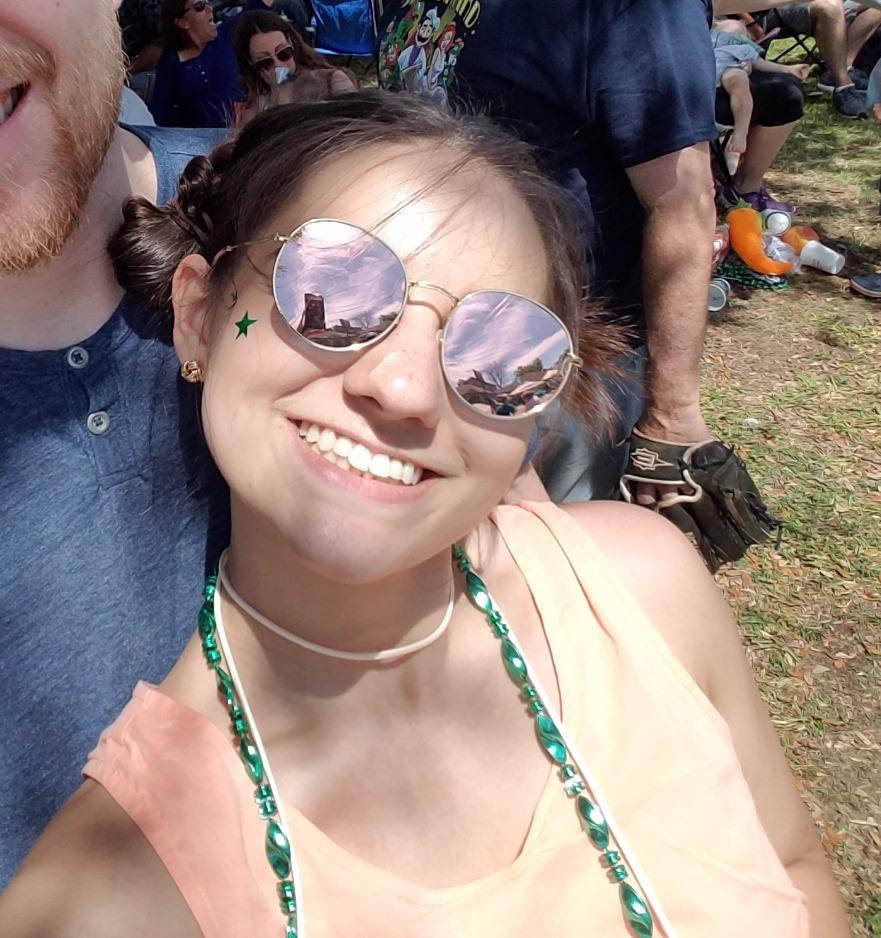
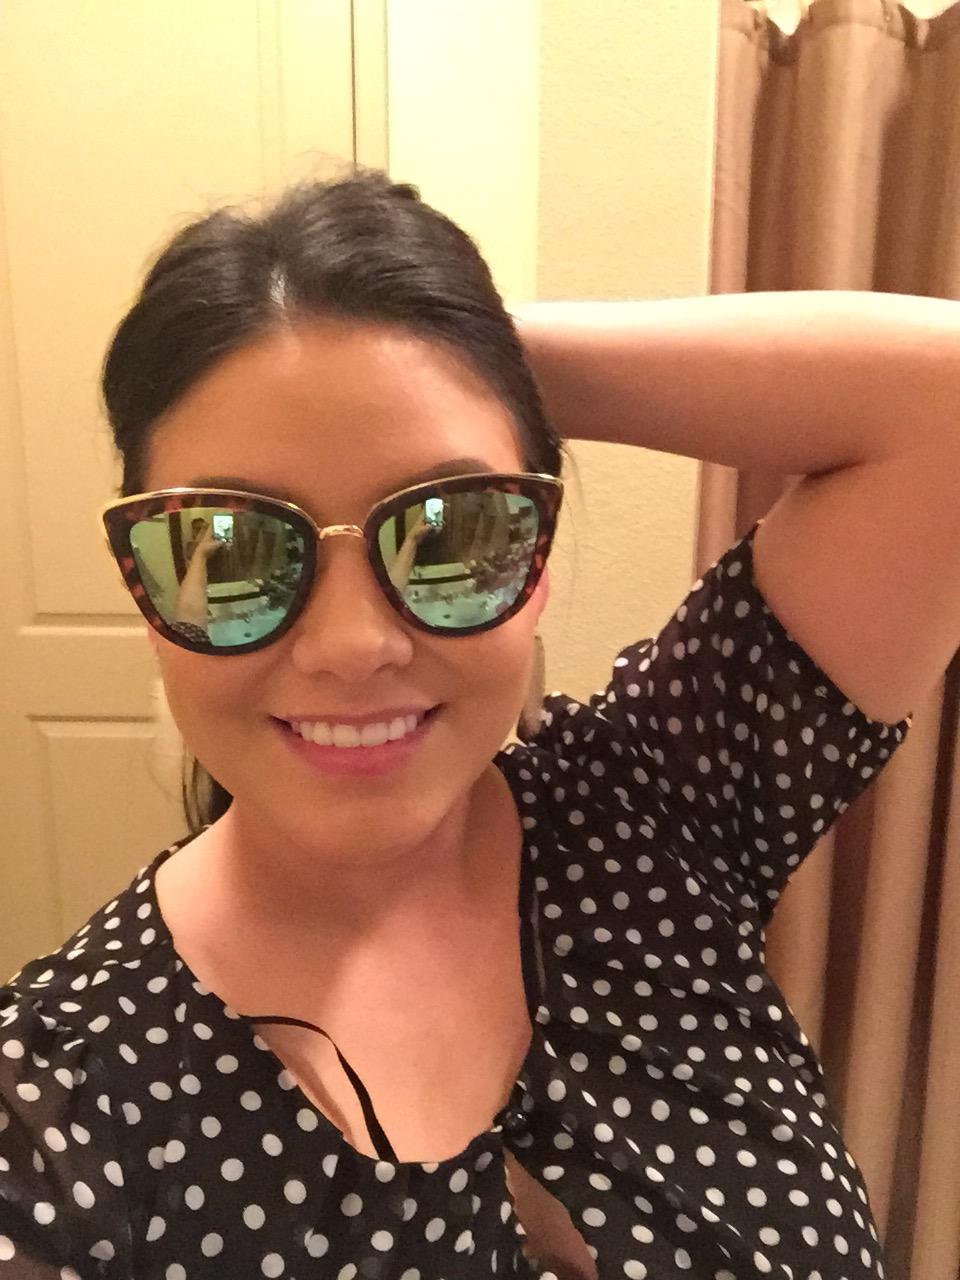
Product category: accessories_sunglasses
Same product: no